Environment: real
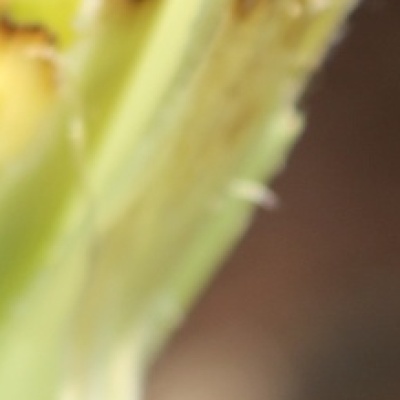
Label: fall_armyworm